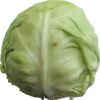
Label: white_cabbage